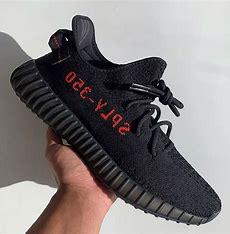
Brand: Adidas
Model: Yeezy Boost 350 V2